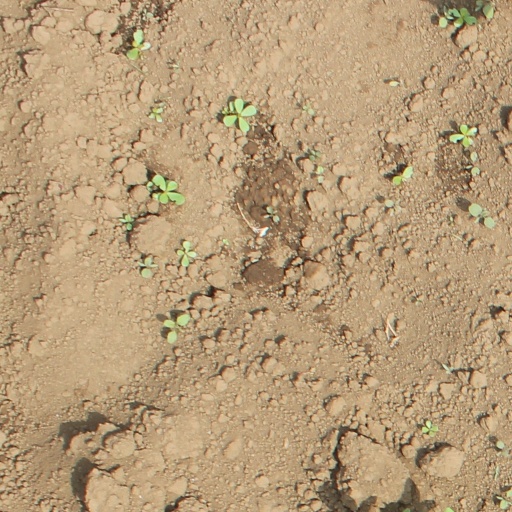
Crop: soybean